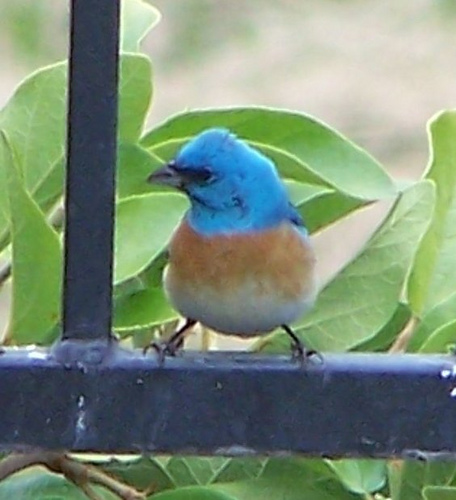
this bright colored bird has a light blue head, an orange and white breast, and a short pointy beak.
this bird is yellow with white on its belly and blue on its head.
the bird has a bright blue head and throat, a rusty colored breast, and a white belly.
this bird has a delightful light blue colored head and its body is a light orange and white.
this colorful bird has a light blue throat & head, black tarsus & feet, and an orange & white breast.
this bird is blue with red and white and has a very short beak.
this small bird has a blue head, brown breast and white belly.
this bird has wings that are blue and has an orange chest
this bird has wings that are white and orange and has a blue head
this bird has wings that are blue and has an orange chest
Species: Lazuli Bunting